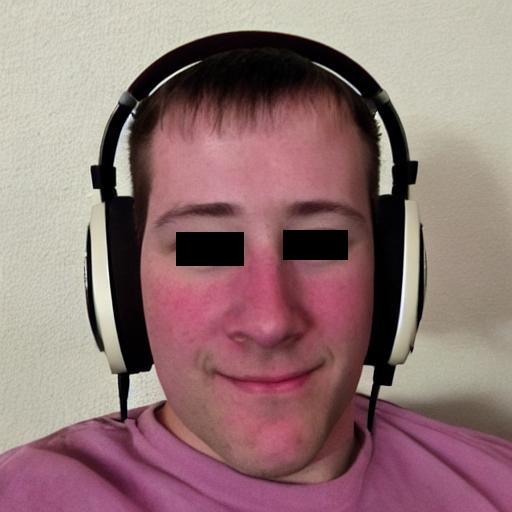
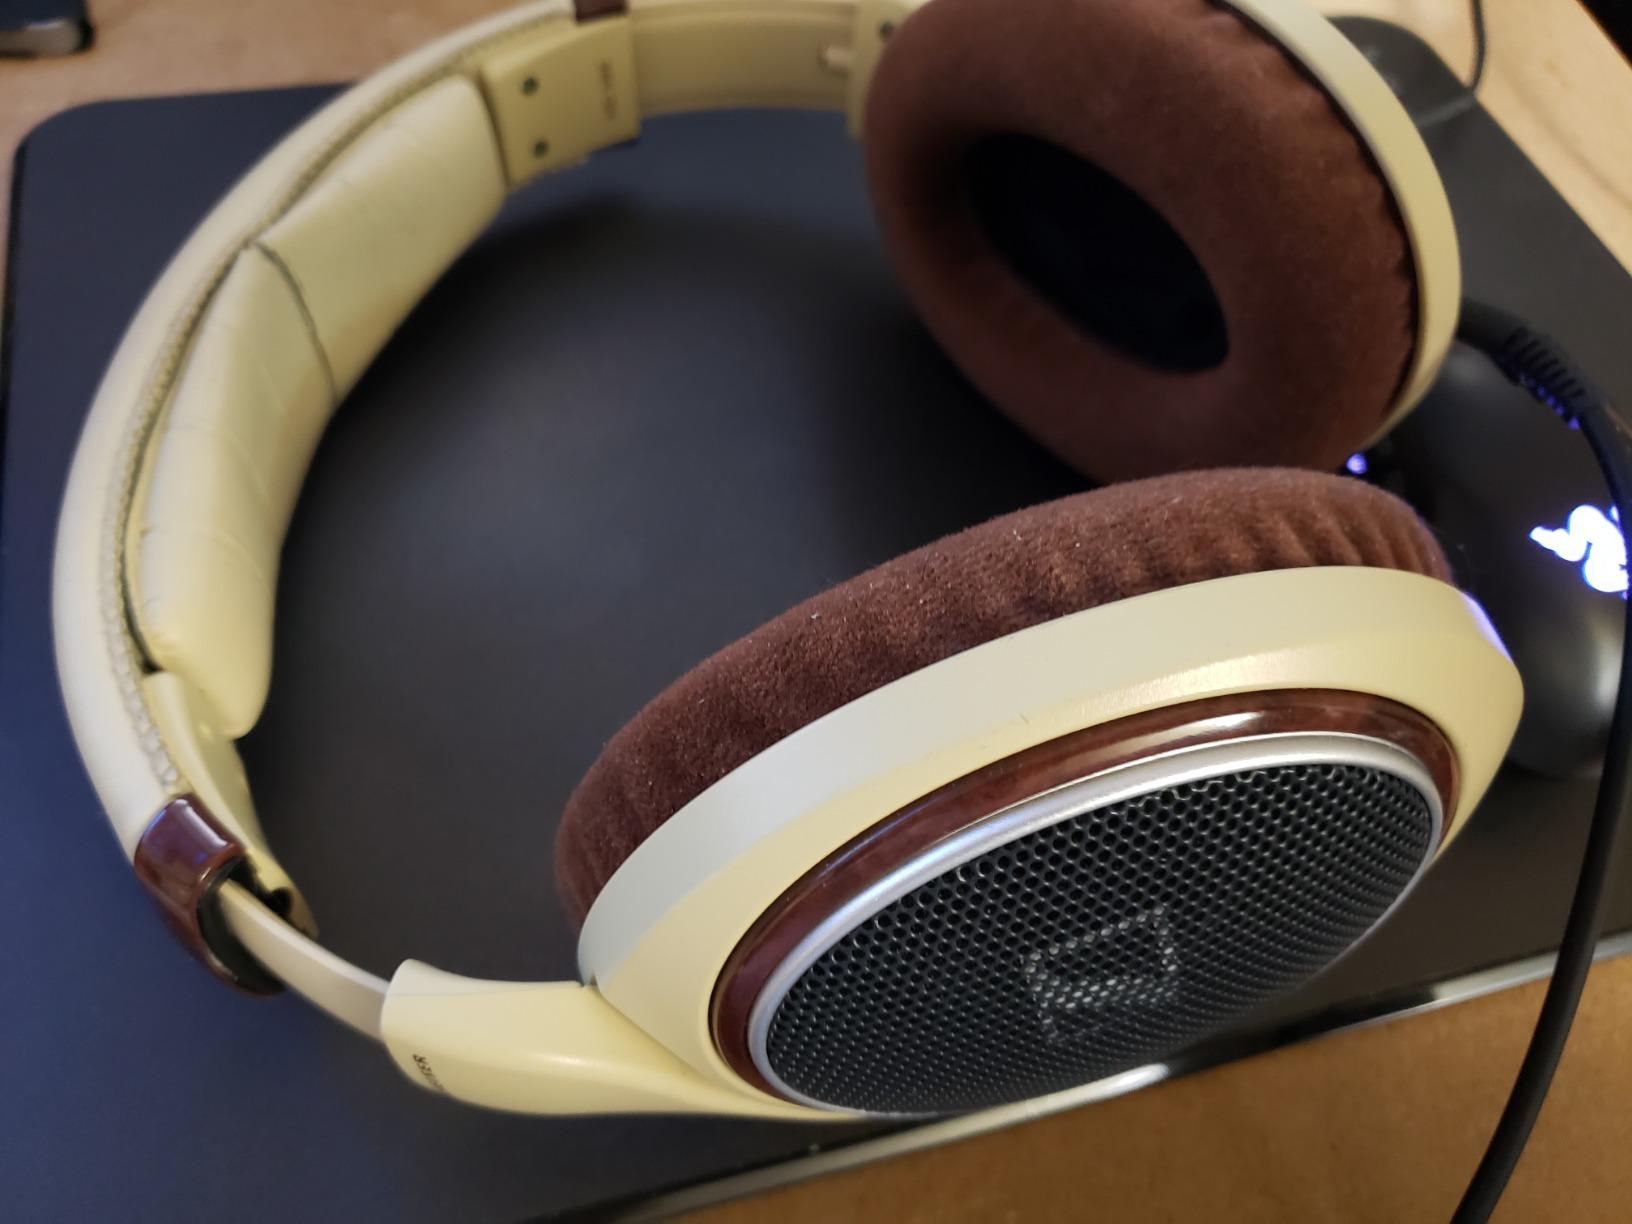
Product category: headphones
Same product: no